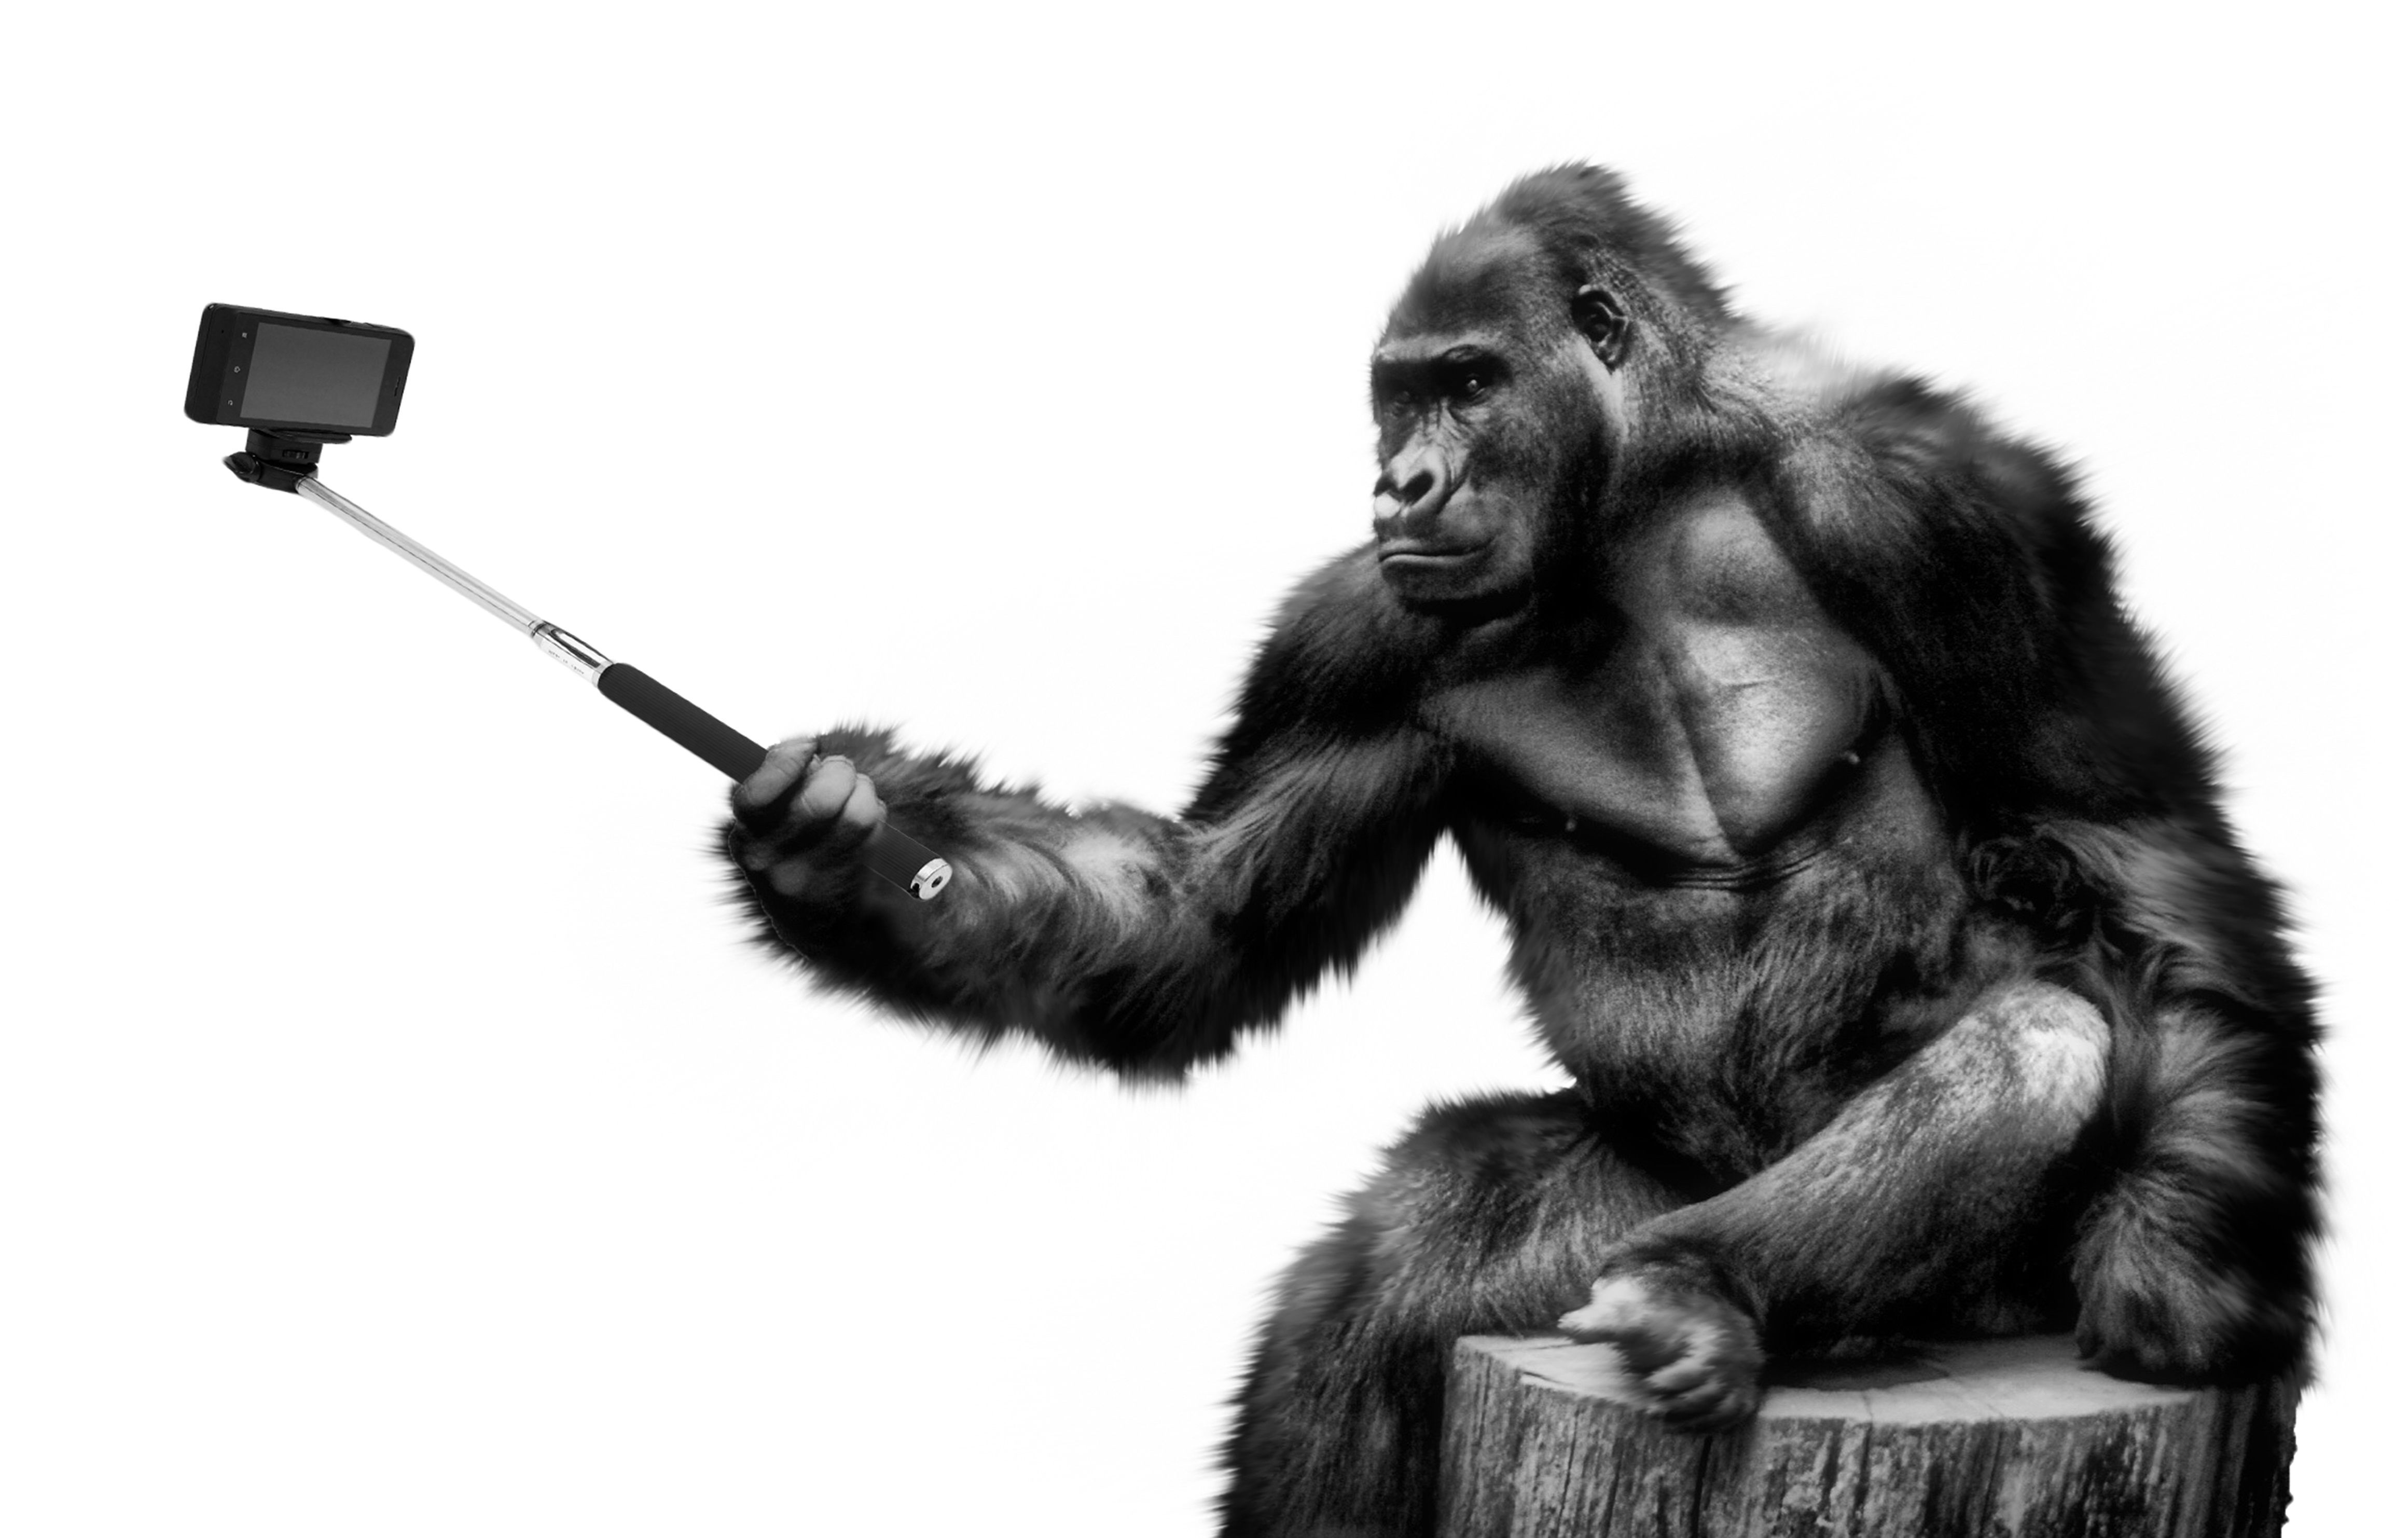
smartphone, mobile, black and white, camera, photo, fur, portrait, phone, monochrome, primate, gorilla, chimpanzee, fun, ape, illustration, selfie, picture, photograph, self, funny, taking, monochrome photography, great ape, common chimpanzee, fur clothing